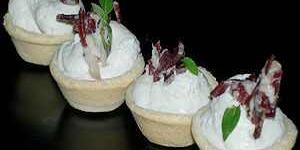
mousse de roquefort